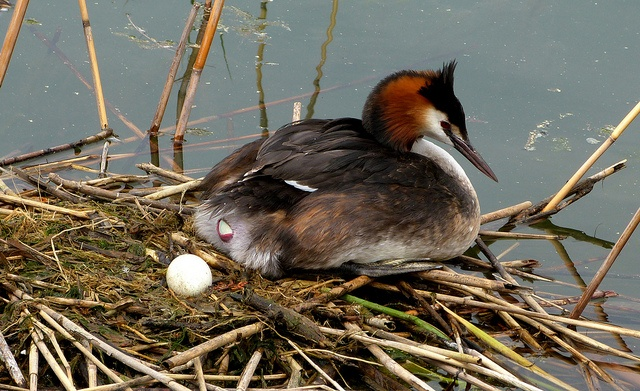
a bird in a nest with an egg
A bird sitting on top of a pile of twigs next to an egg.
A bird in a nest with an egg in it next to the water
A duck has laid an egg on the nest.
A crested water bird sits on her riverside nest containing an egg.